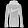
Label: Pullover